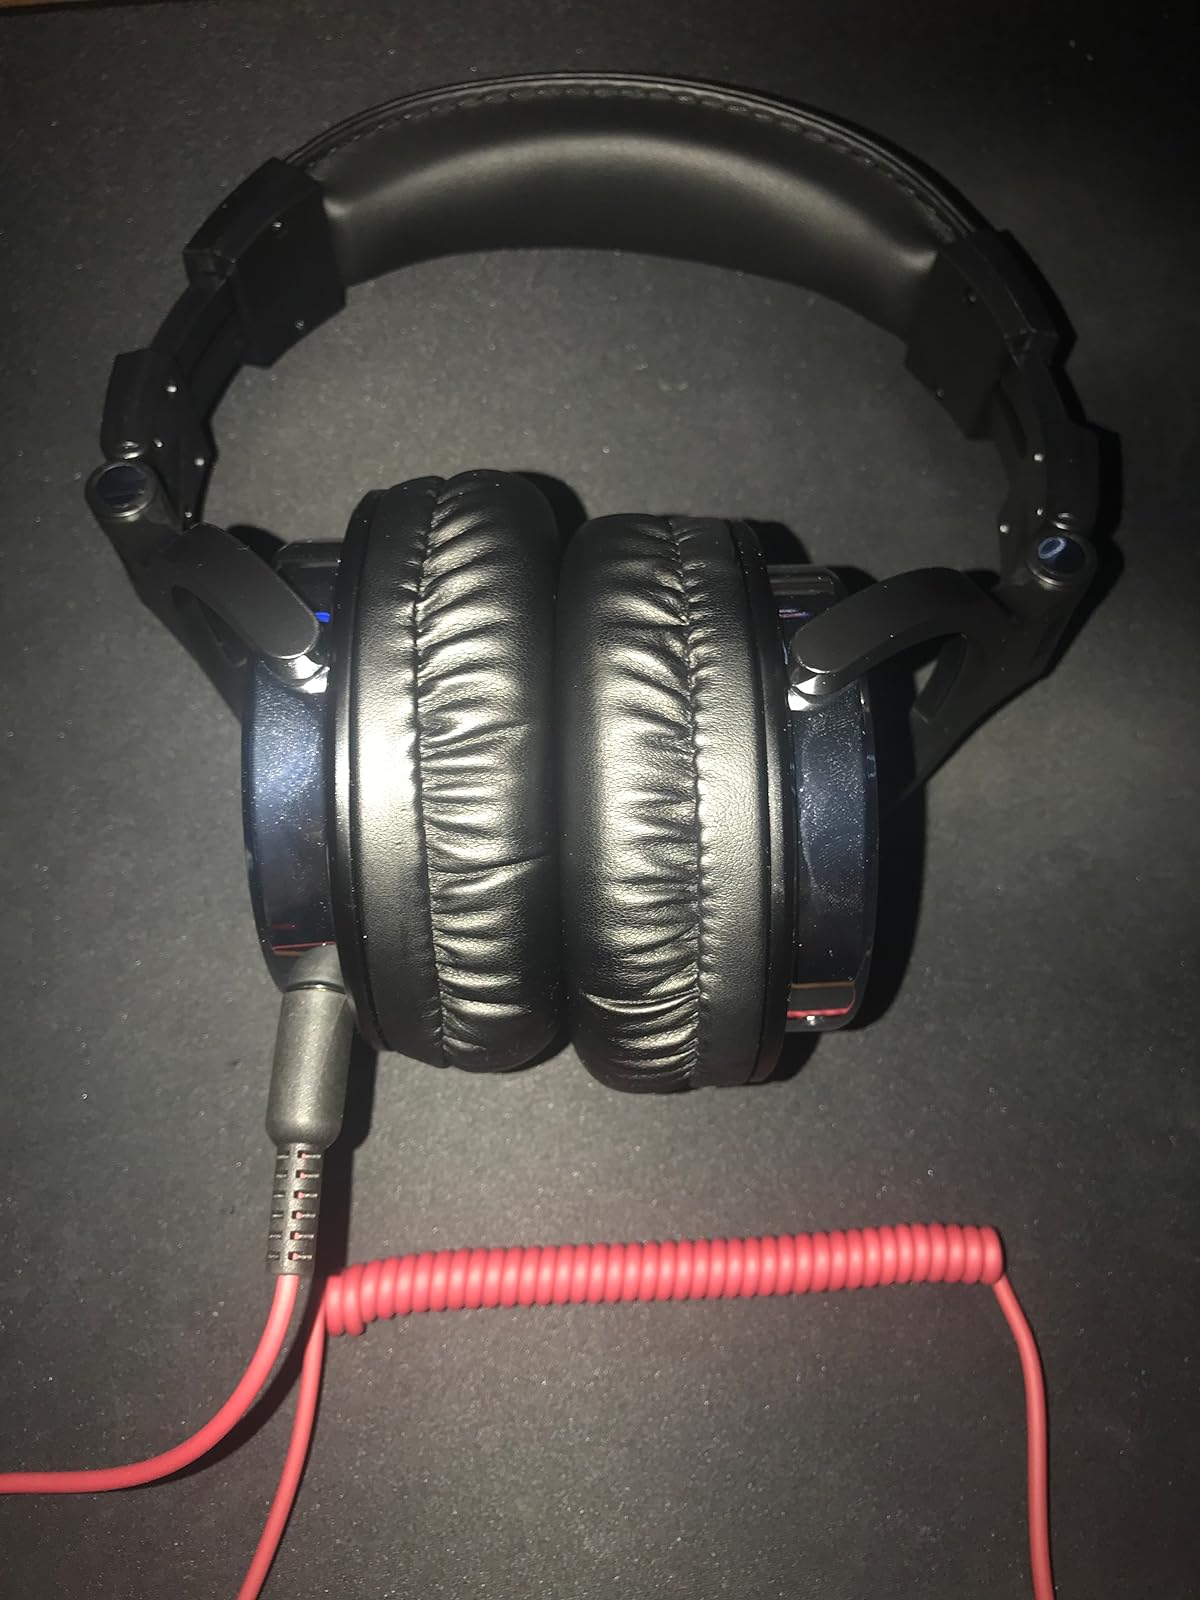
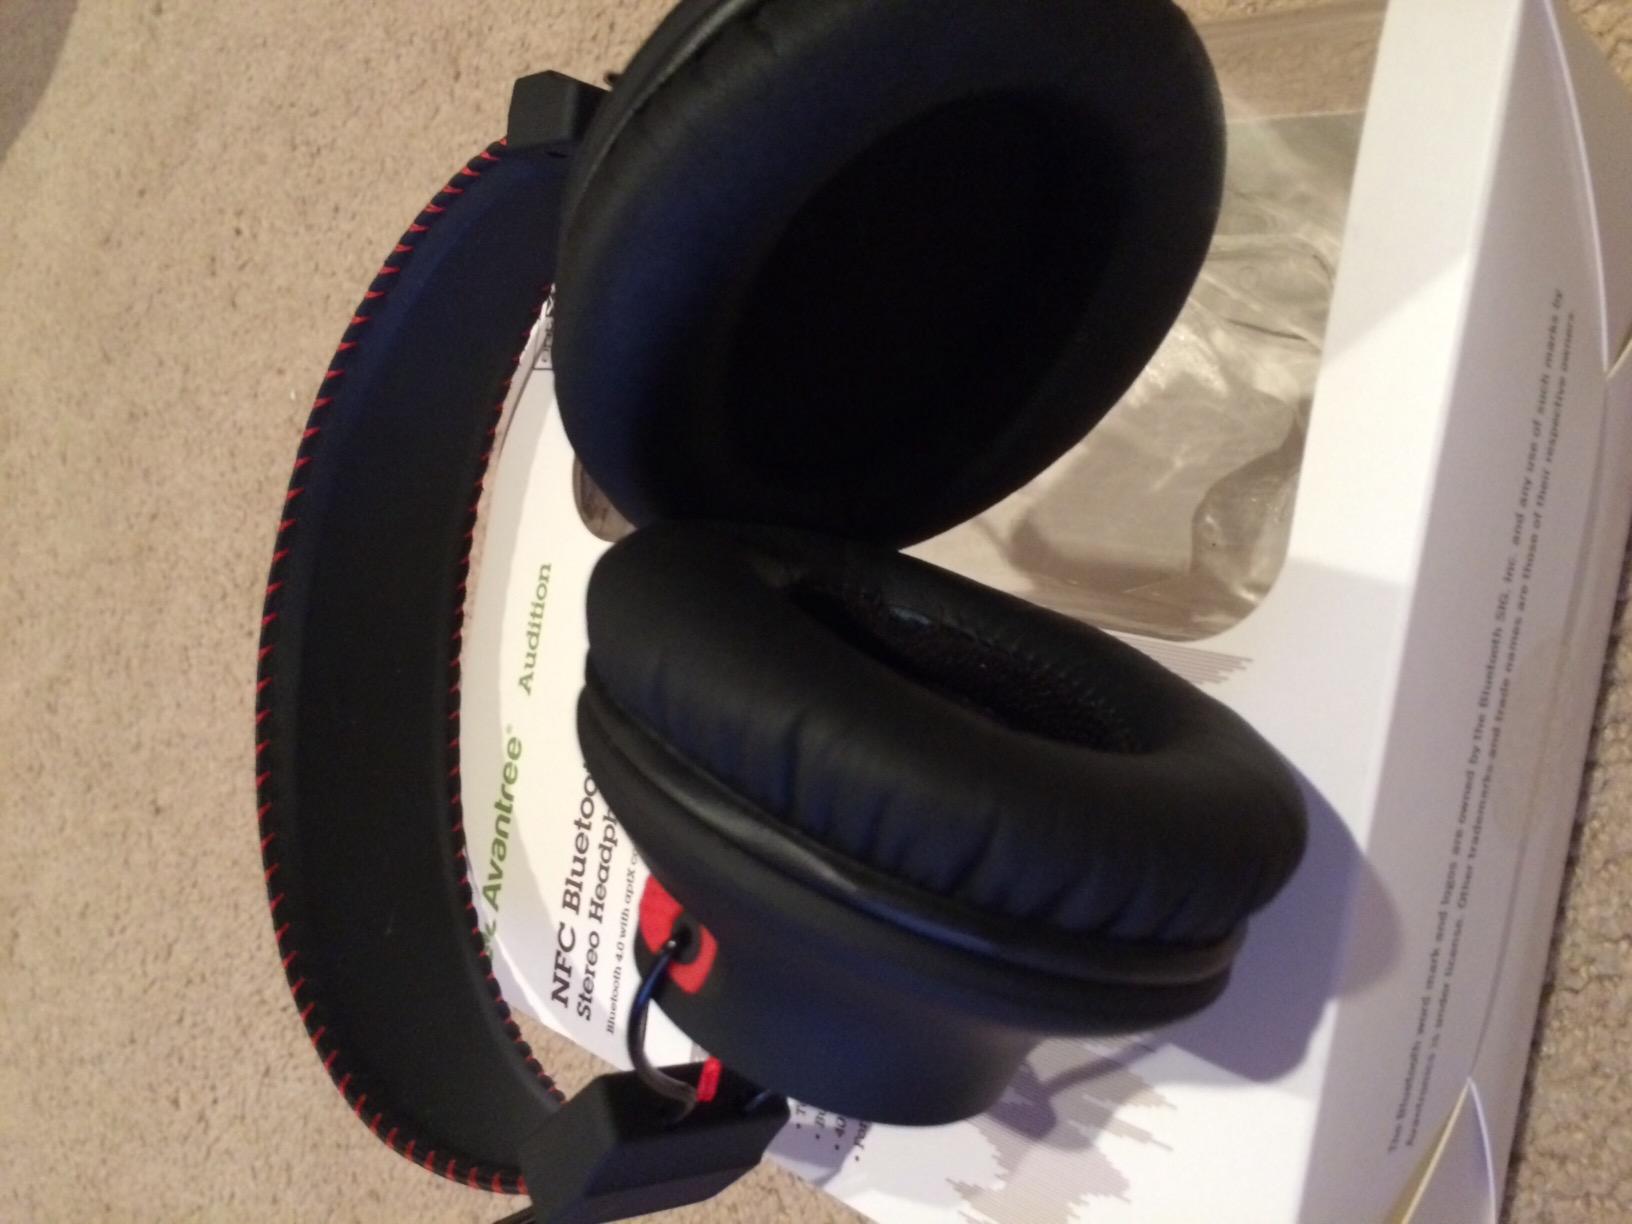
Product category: headphones
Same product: no